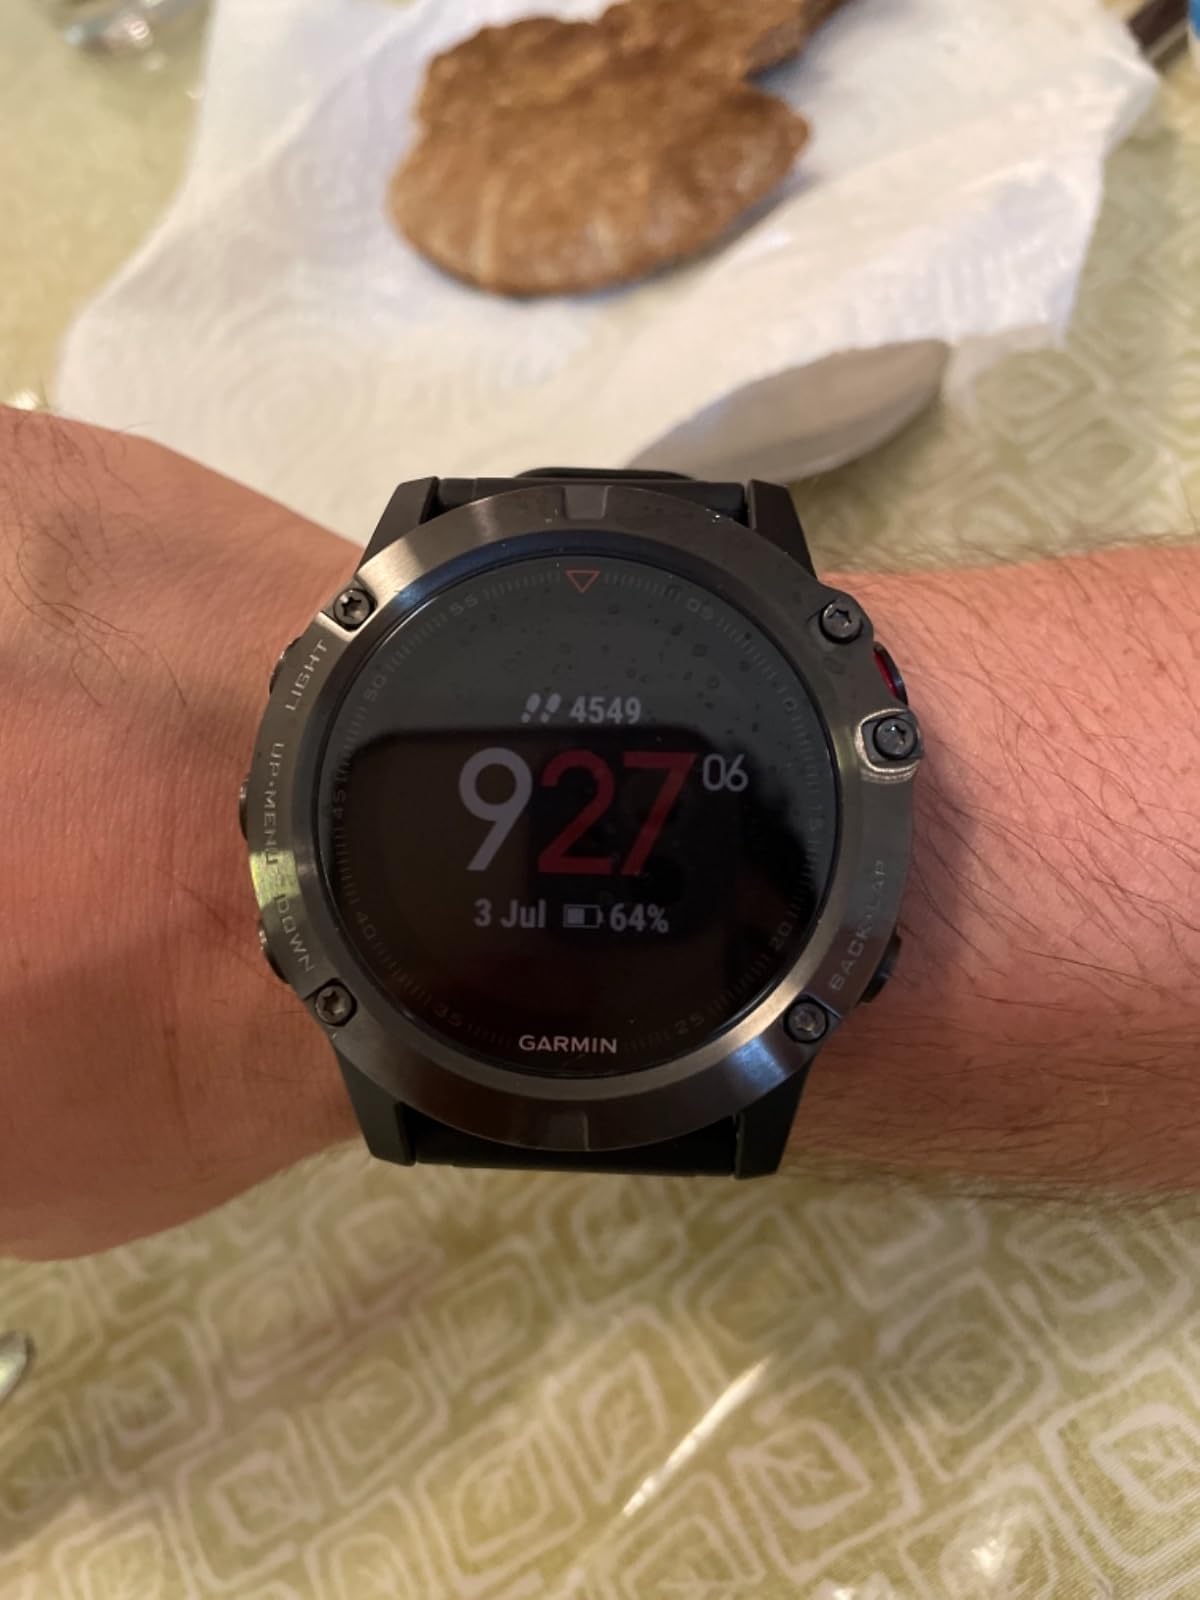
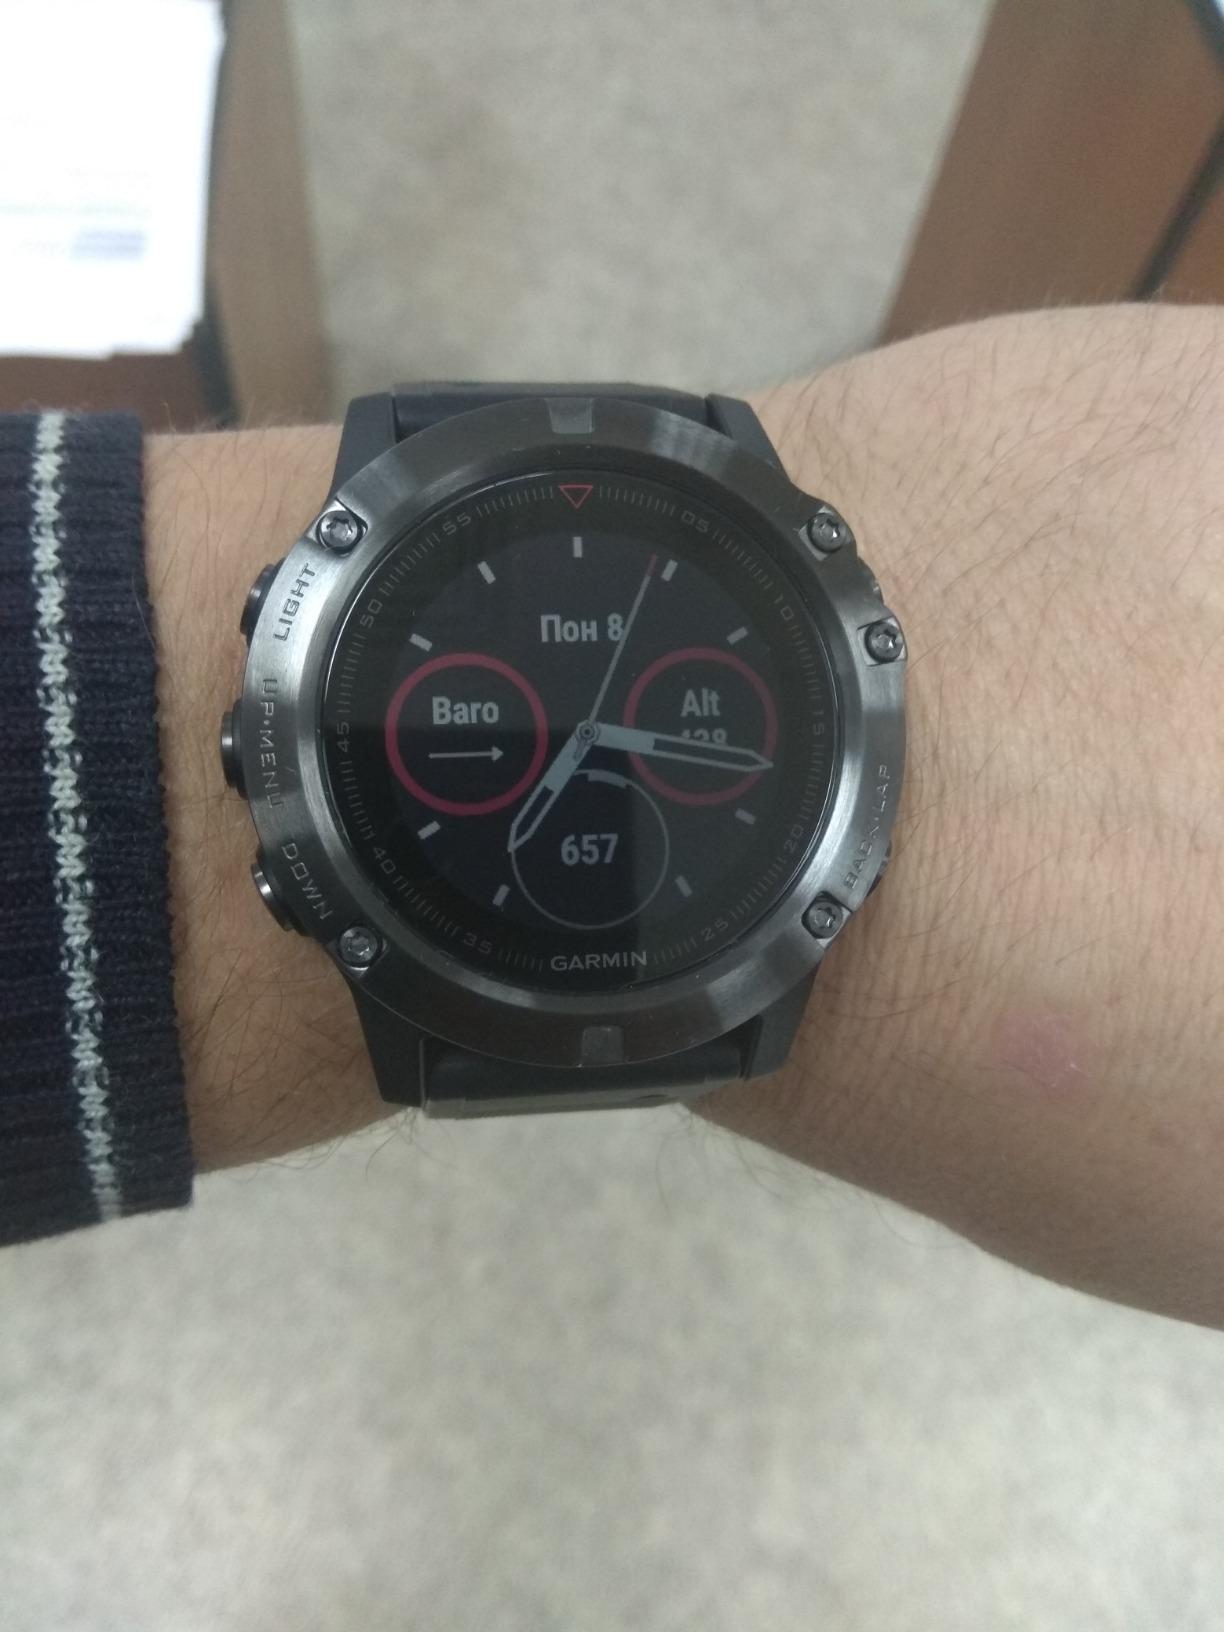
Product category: smartwatch
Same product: yes